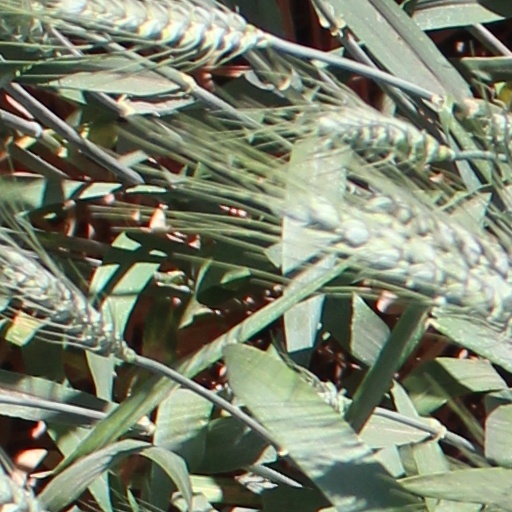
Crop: wheat